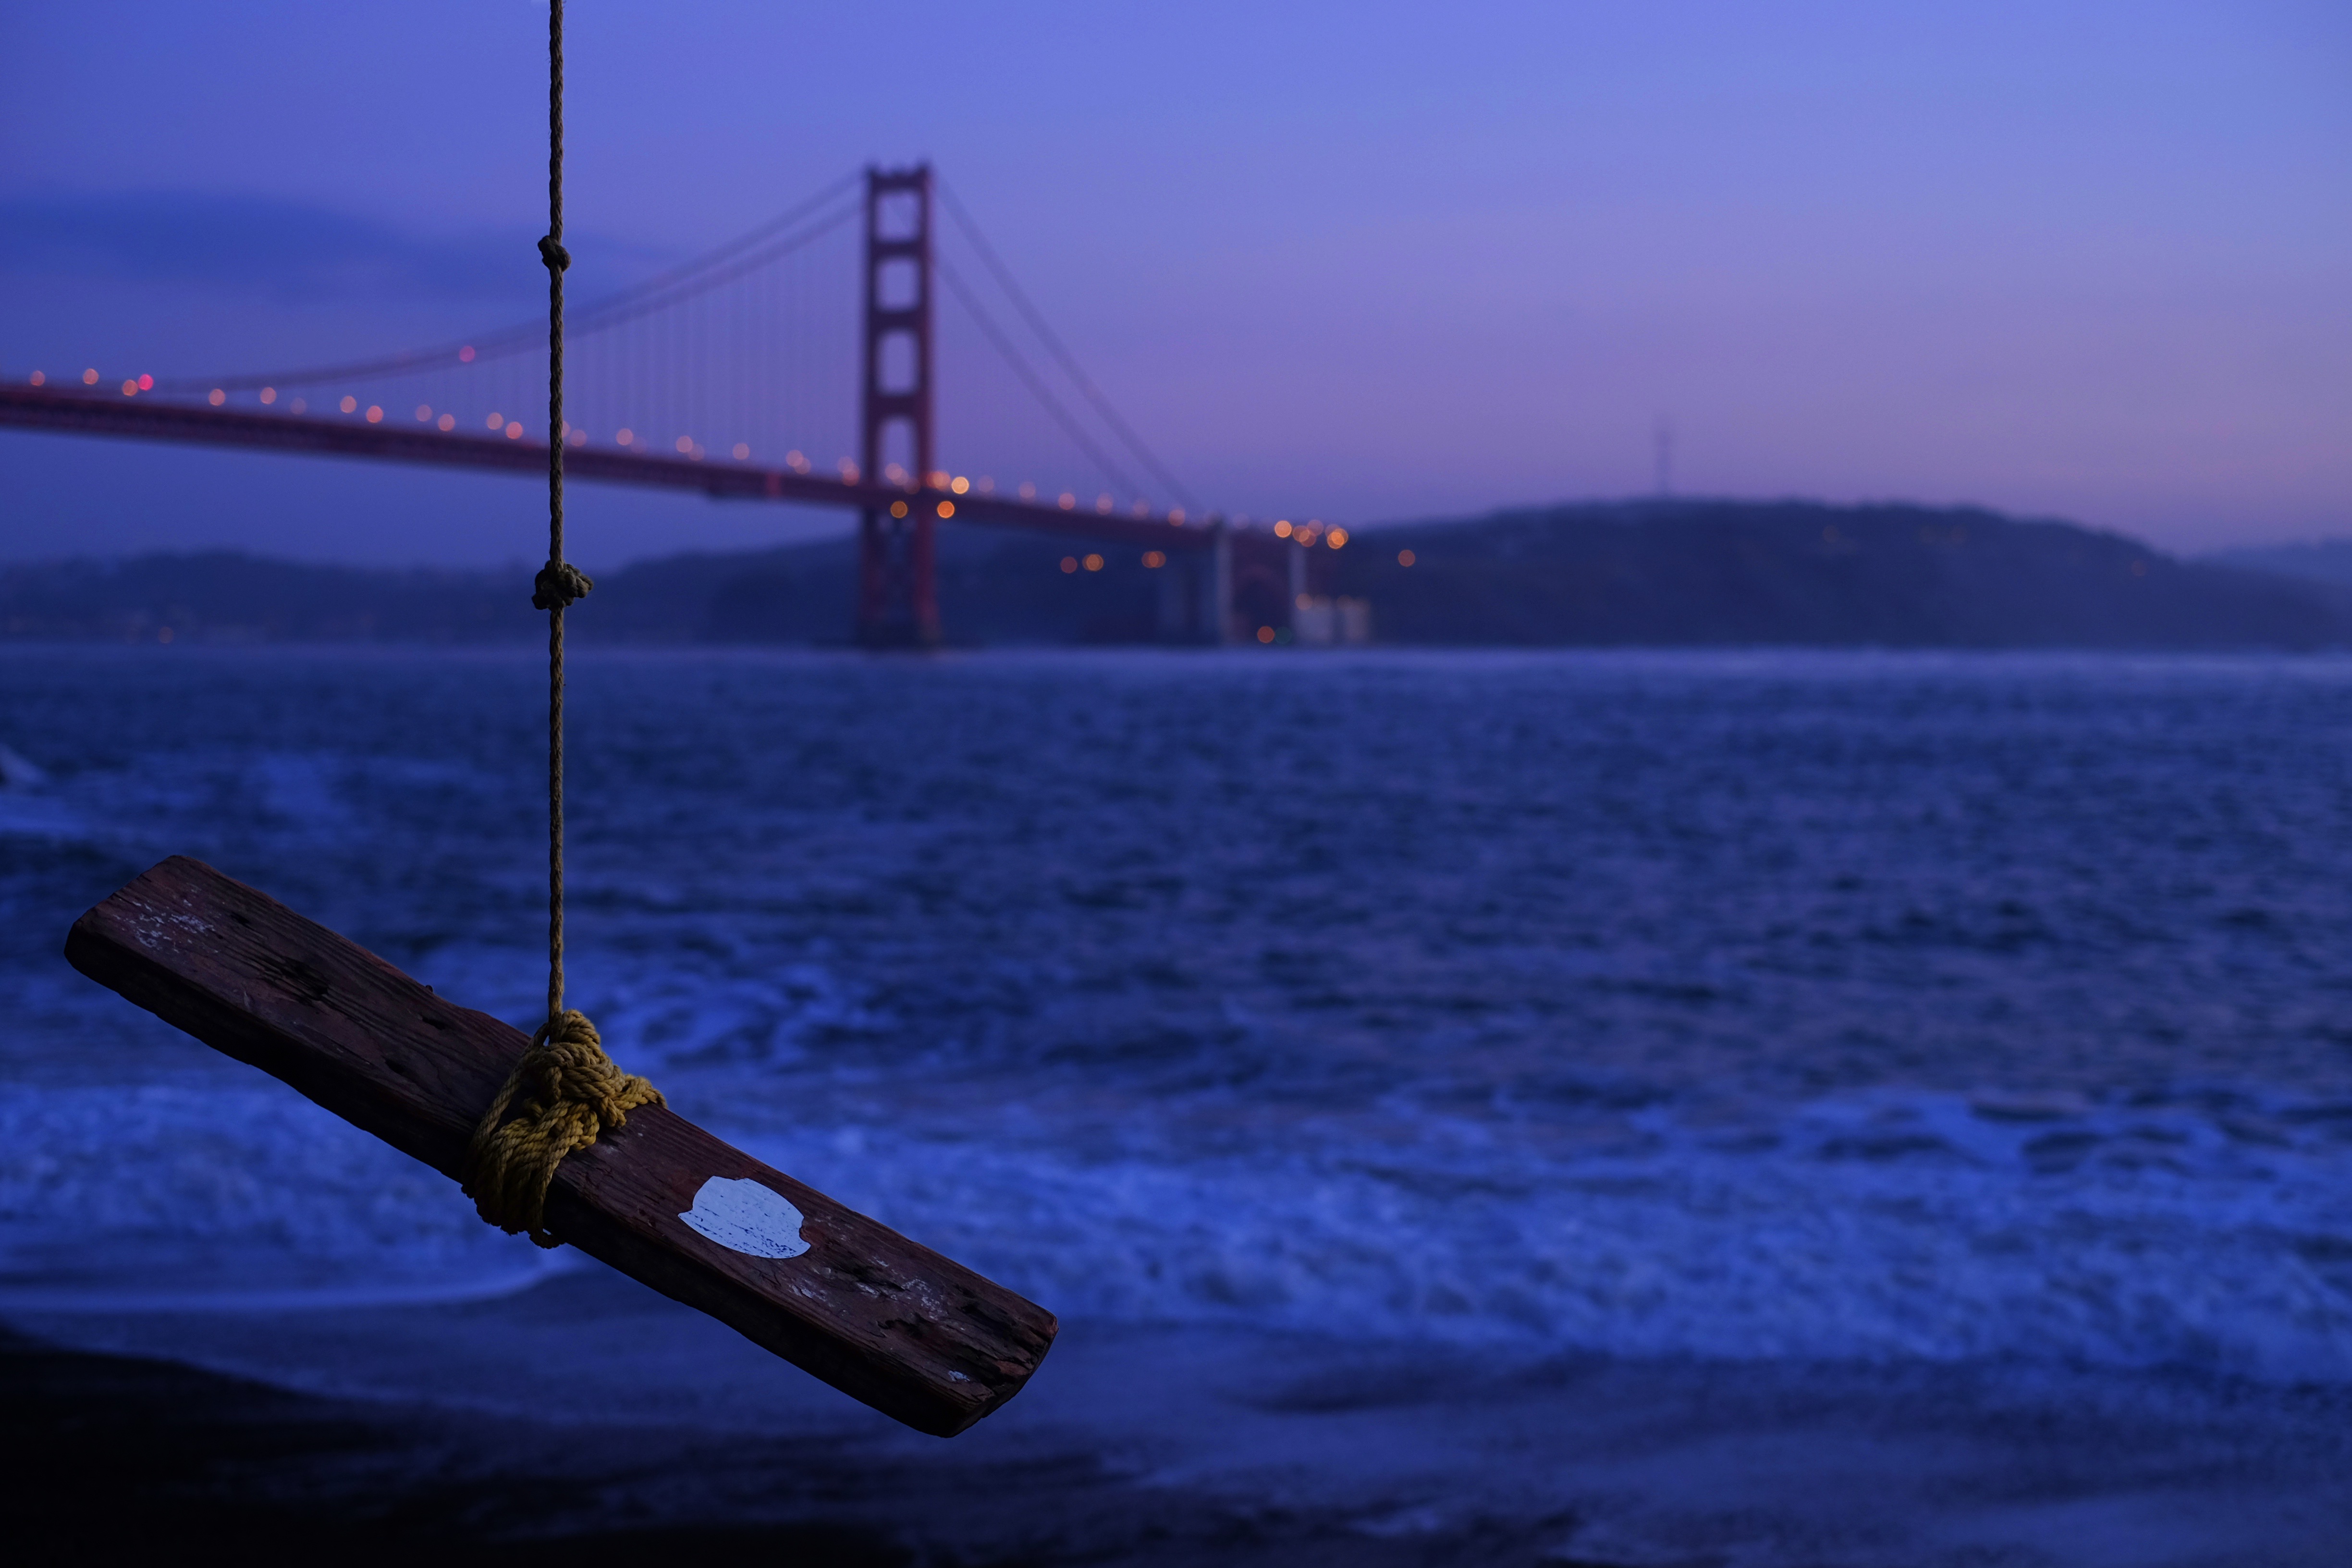
sea, water, ocean, horizon, wood, sunrise, sunset, bridge, plank, wave, lake, wind, dawn, dusk, evening, vehicle, mast, usa